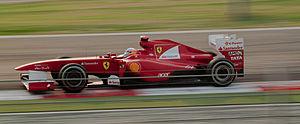
Fernando Alonso Gp Inde 2011
La Scuderia Ferrari fondée en 1929 par Enzo Ferrari, est depuis 1947 la branche chargée de l'engagement en compétition des voitures de la marque Ferrari. De nos jours, la Scuderia Ferrari a exclusivement recentré son activité sur le championnat du monde de Formule 1, dont elle est à la fois une pionnière et un pilier, détenant la plupart des records.
Le Grand Prix automobile d'Inde 2011, disputé le 30 octobre 2011 sur le circuit international Buddh, est la 856ᵉ épreuve du championnat du monde de Formule 1 courue depuis 1950 et la dix-septième manche du championnat 2011. Il s'agit aussi du premier Grand Prix d'Inde de l'histoire de la Formule 1.